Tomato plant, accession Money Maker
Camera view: horizontal (90 deg, fisheye); turntable rotation: 270 degrees
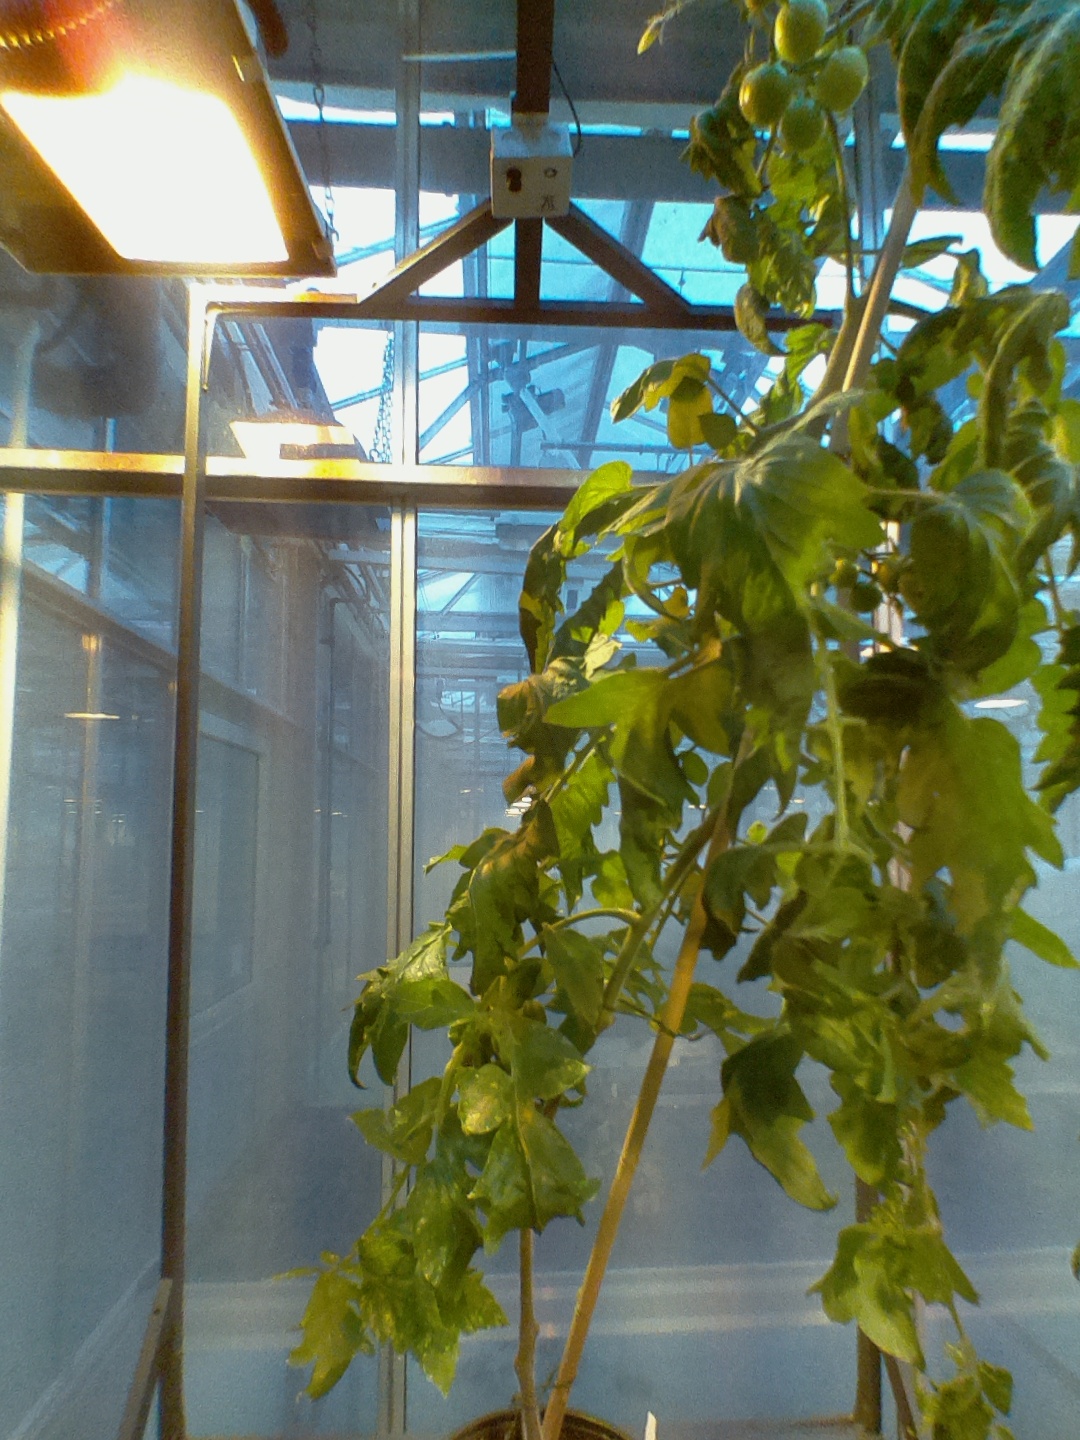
BBCH growth stage 74: 40%-50% of final fruit size